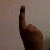
The image shows a hand gesture representing the number 1 in Indian Sign Language.